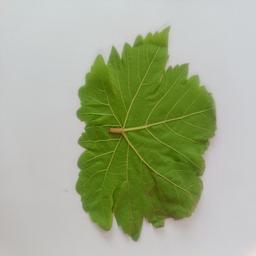
Label: Healthy Leaves